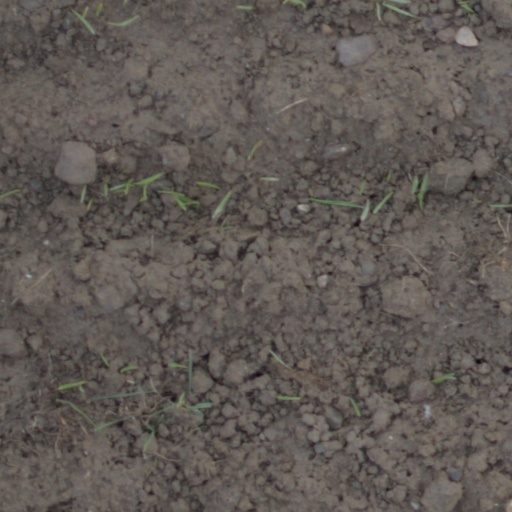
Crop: wheat